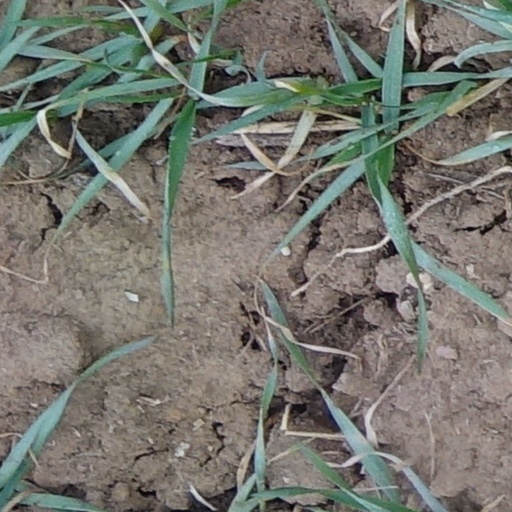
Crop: wheat